Cetacean bycatch

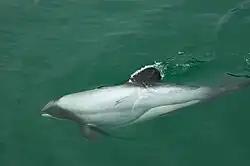
Hector's dolphins have a unique rounded dorsal fin.

The expanding trawl fisheries devastated the Commerson's dolphin ("Cephalorhynchus commersonii") populations in Patagonia. Trawl fisheries greatly expanded for twenty years until they crashed in 1997. Pelagic squid fisheries took over, which use pelagic trawls that are harmful to both dusky, short-beaked common dolphins and Commerson's dolphins. There are approximately 21,000 Commerson's dolphins remaining today. Two stocks have been identified in the population, but genetic information and bycatch levels are unknown. With anchovy fisheries expanding, it is imperative to assess the Commerson's dolphin population before these fisheries grow. The seasonal operation of in-shore gillnet fisheries are known to involve bycatch of cetaceans. Presently, there are no known estimates of gillnet bycatch. The bycatch problem in Argentina is political in nature. Improvements in fishing technology, public awareness, and a large-scale survey of the impact of bycatch on Commerson's dolphin populations are essential.